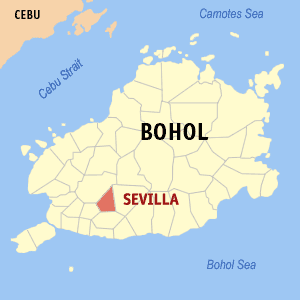
Sevilla est une municipalité de la province de Bohol, aux Philippines.